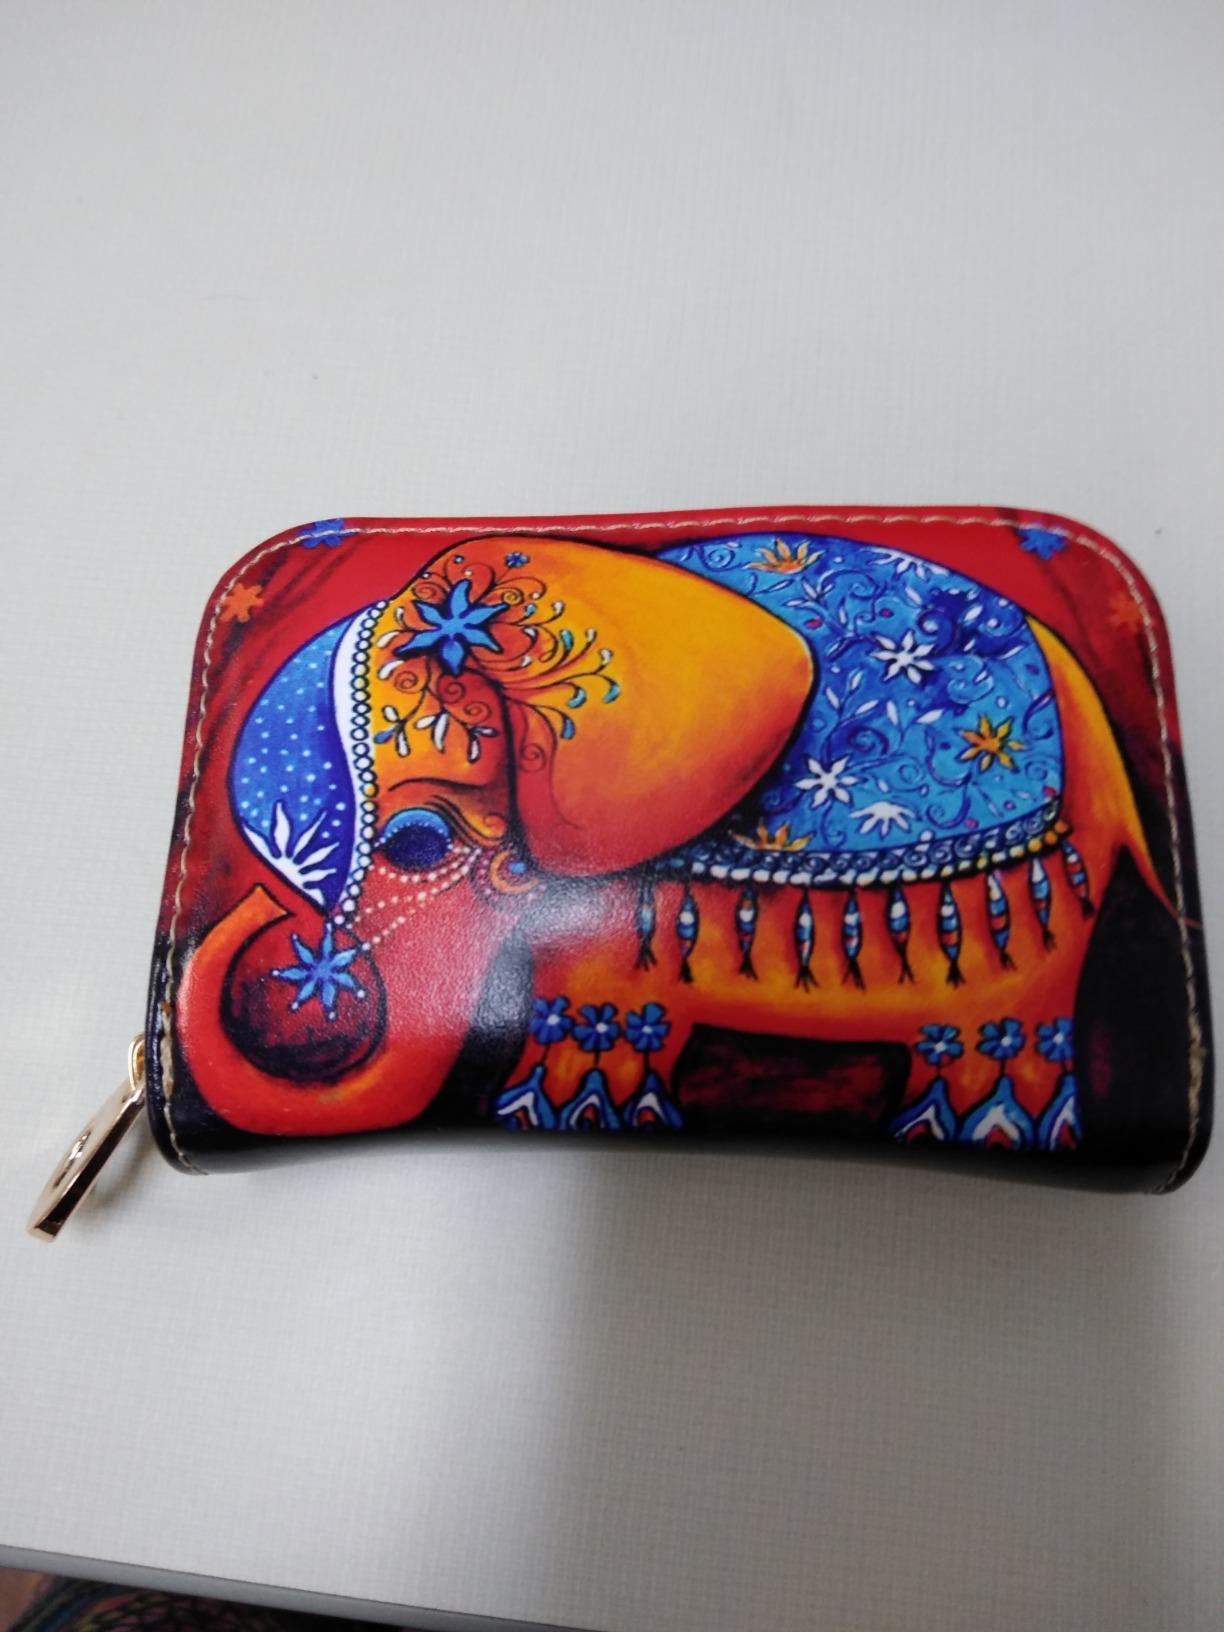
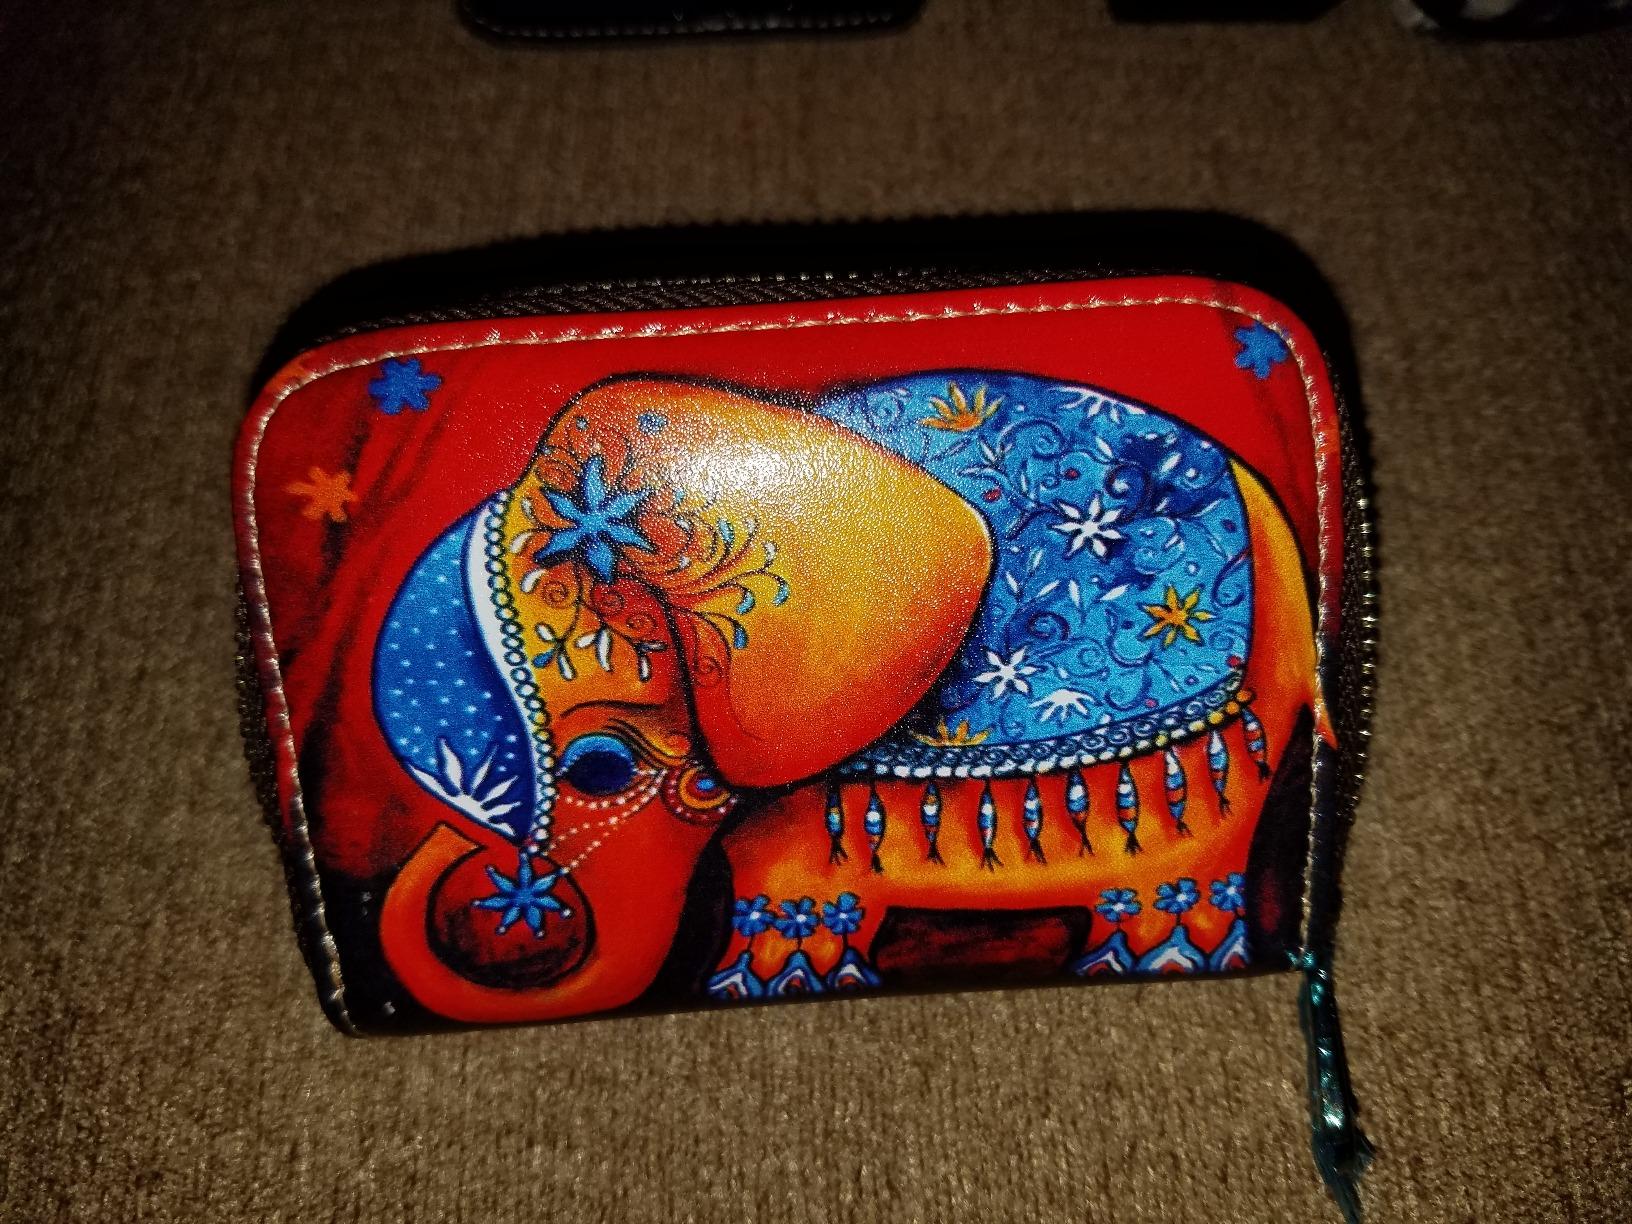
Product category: accessories_keychain
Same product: yes